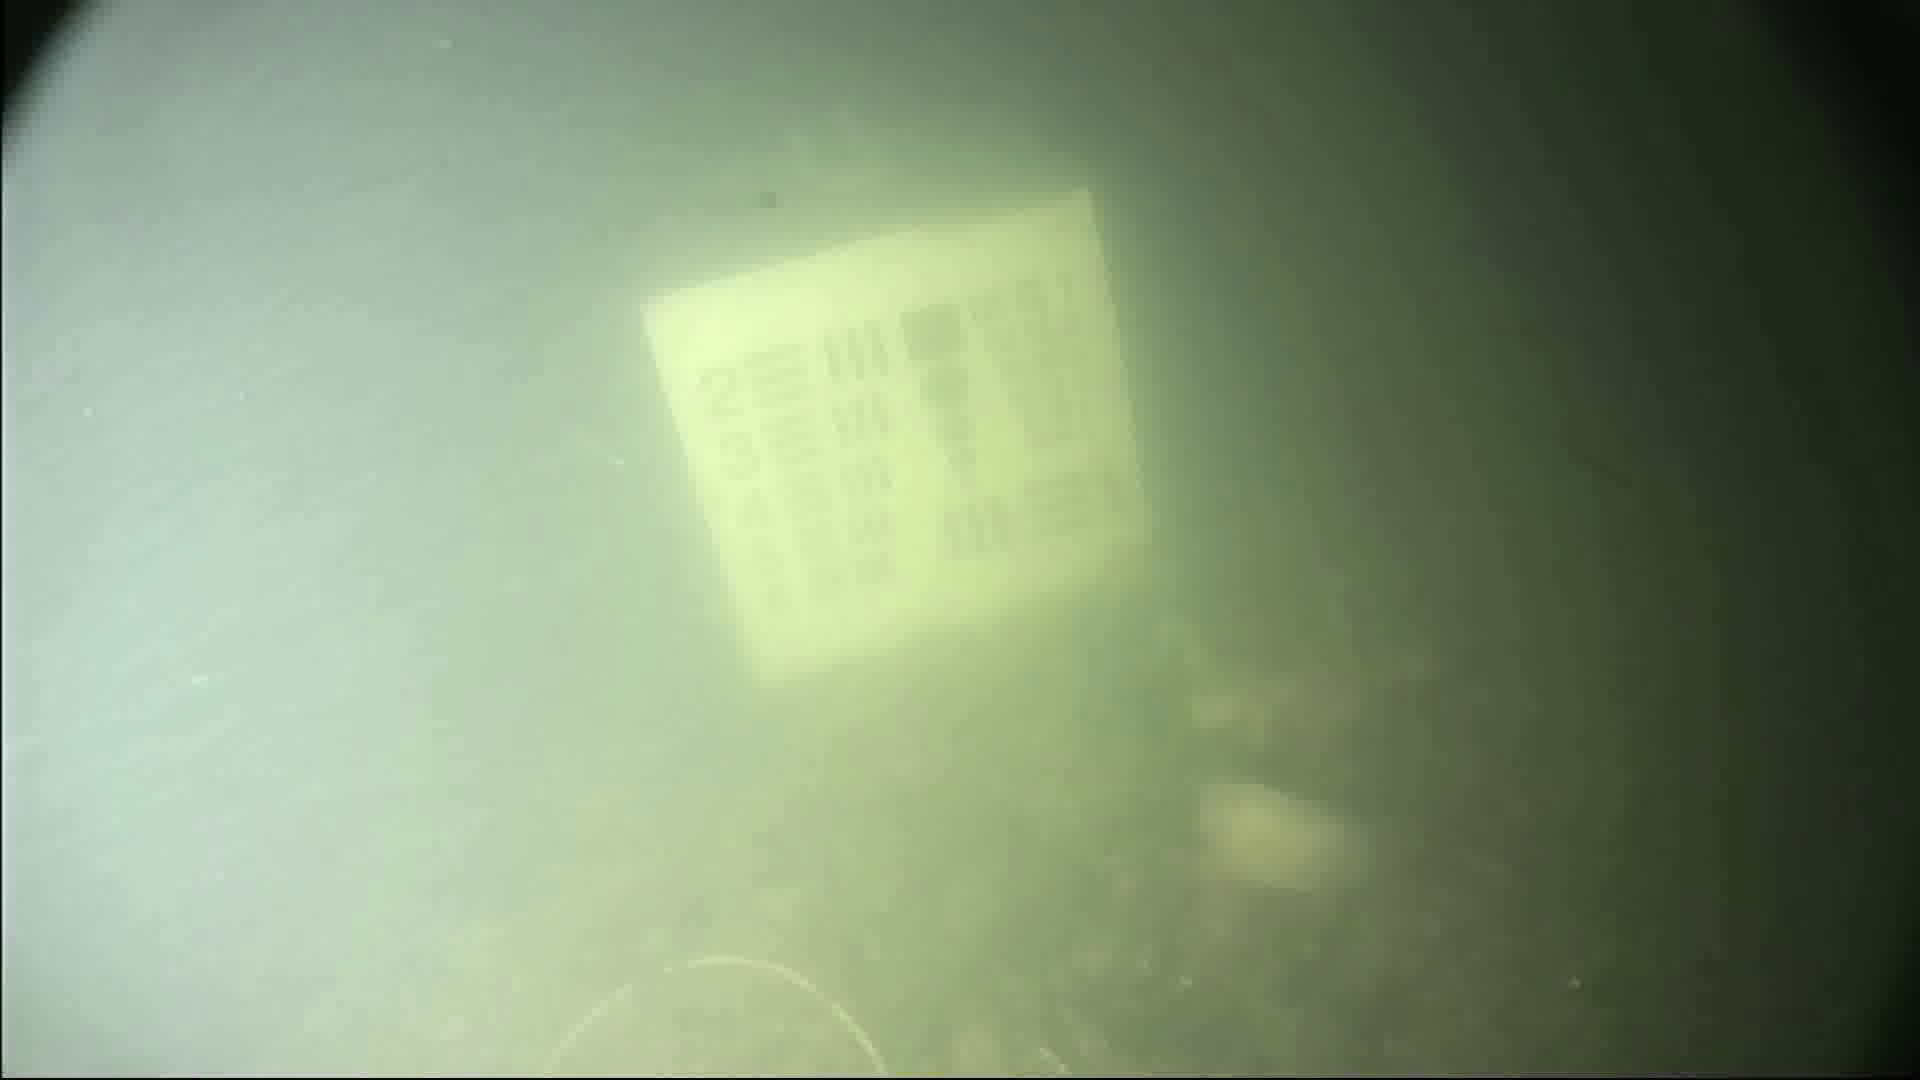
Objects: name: fish